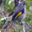
Label: bird